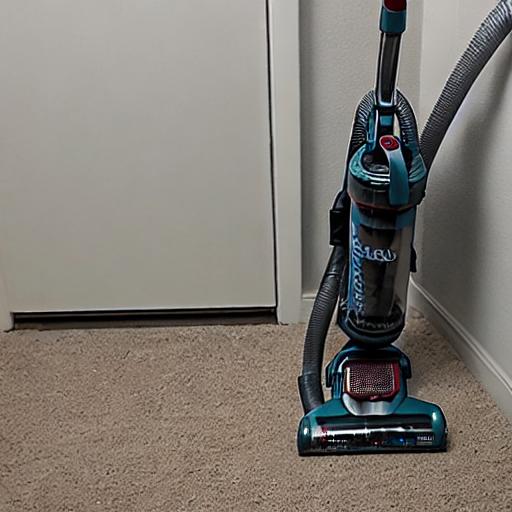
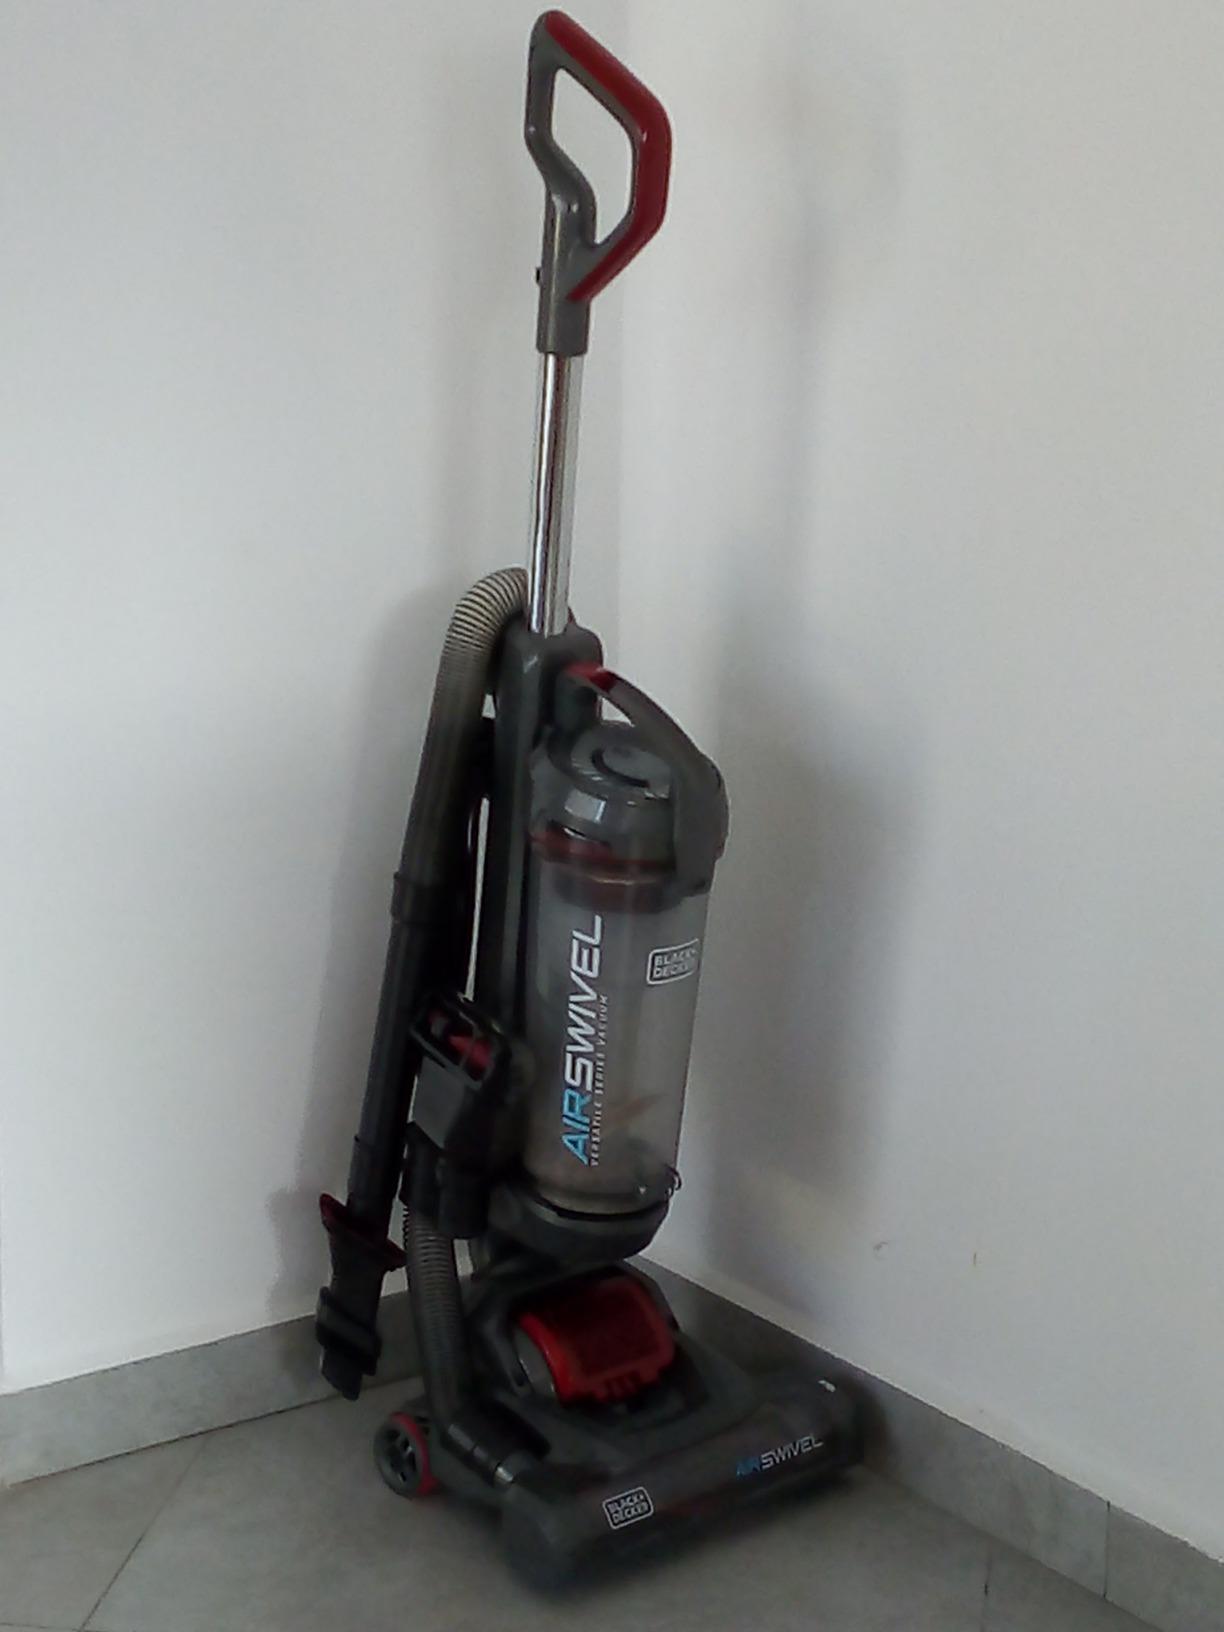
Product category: items_vacuum
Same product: no